Calliope Projects

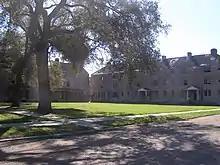
This picture shows the B. W. Cooper apartments known as the Calliope Project. This picture shows what the building looked like before Hurricane Katrina. This building usually has 1 to 3 bedroom apartments.

During the Calliope's early days, it was considered a means for working-class families to live comfortably, while saving up the funds to purchase their own homes. St. Monica's Catholic Church and School were considered anchors of the neighborhood, along with the local public schools like Booker T. Washington High School. Along with a steady stream of outstanding musicians, the neighborhood produced educators, including a Superintendent of Orleans Parish Schools, and politicians, who served city and state government. There were 690 apartments in the original development. In 1949, a gymnasium was added at Broad and Calliope Streets. In 1954, a twelve block expansion added 860 new units. The expansion pushed the western boundary of the Calliope back two blocks from Erato Street to Melpomene Avenue (now Martin Luther King, Jr. Boulevard). In May 1981, the Calliope was renamed the B.W. Cooper Apartments. Mr. Cooper worked for the Housing Authority of New Orleans for 33 years and served on several civic and social organizations until his death in 1974.